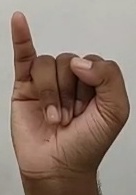
ASL sign: I